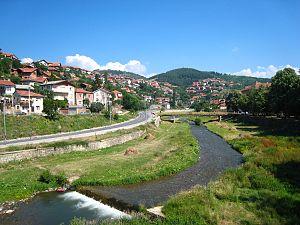
Kriva Palanka est une municipalité et une ville du nord-est de la Macédoine du Nord. La municipalité comptait 20 820 habitants en 2002 et couvre 480,81 km². La ville en elle-même comptait alors 14 558 habitants, le reste de la population étant réparti dans les villages alentour.
La Macédoine du Nord est divisée depuis 2009 en huit régions statistiques qui n'ont aucun rôle politique ou administratif. Elles regroupent chacune une dizaine de municipalités. Elles ne correspondent pas à des réalités historiques et ne doivent pas être confondues avec les régions naturelles, qui se retrouvent par ailleurs parfois divisées par le tracé des régions administratives.
La Kriva est une rivière située au nord-est de la Macédoine du Nord, dans la région du Nord-Est et un affluent de la Ptchinya, donc un sous-affluent du fleuve le Vardar.